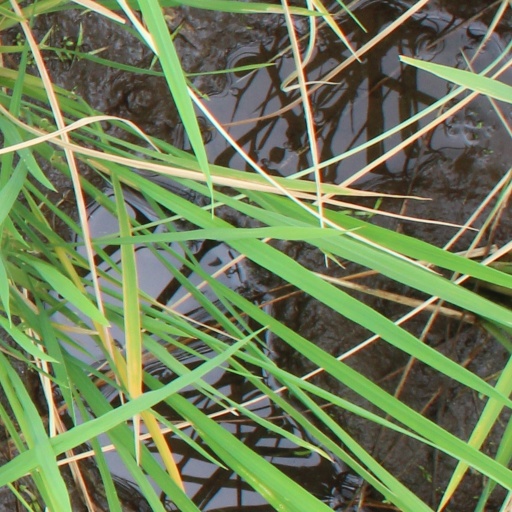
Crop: rice